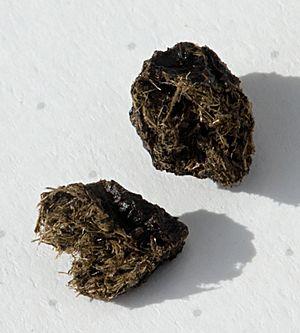
Crottes de lapin de garenne (Oryctolagus cuniculus). Auvergne, France. Les points du papier sont distants de 0,5 cm.
Le Lapin de garenne ou Lapin commun est une espèce de mammifères lagomorphes de la famille des Léporidés. Les populations sauvages sont communes en Europe, mais en déclin, et l'espèce a été introduite en Australie en 1859 où elle est devenue invasive. Jusqu'au Moyen Âge, ce lapin était souvent élevé en semi-liberté, dans de vastes espaces clos appelés des garennes, ce qui lui vaut son nom vernaculaire. Sous sa forme domestiquée l'espèce est commune un peu partout dans le monde, élevée dans des clapiers. Le lapin de garenne est l'espèce souche de tous les lapins domestiques, avec de nombreuses races et variétés obtenues par sélection, y compris des lapins nains.